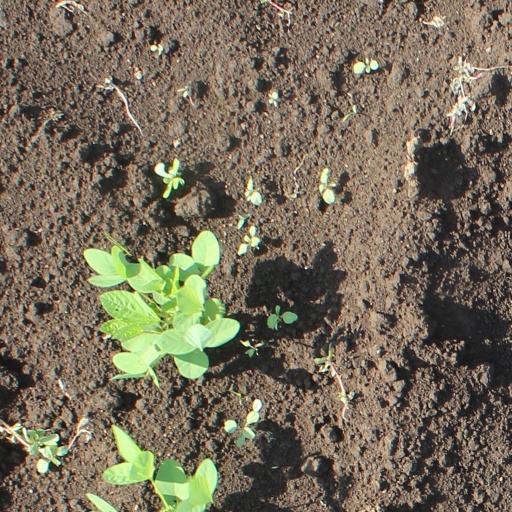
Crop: soybean